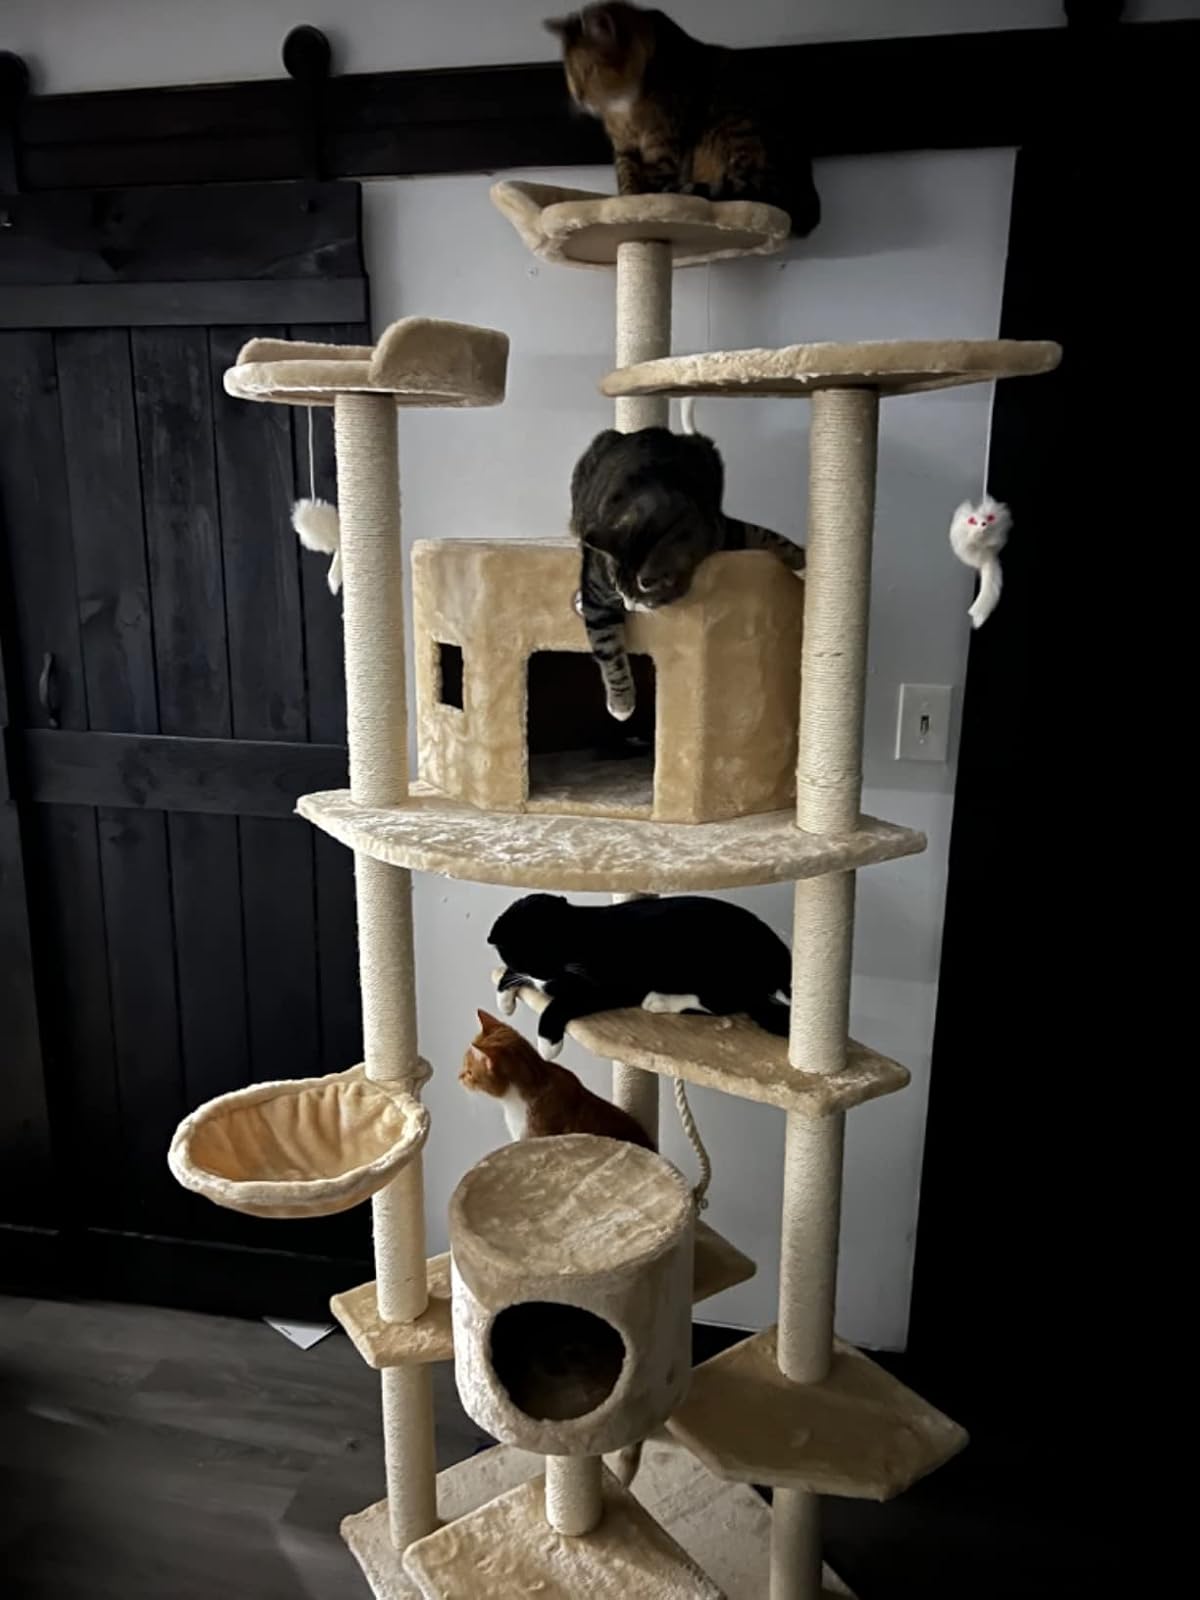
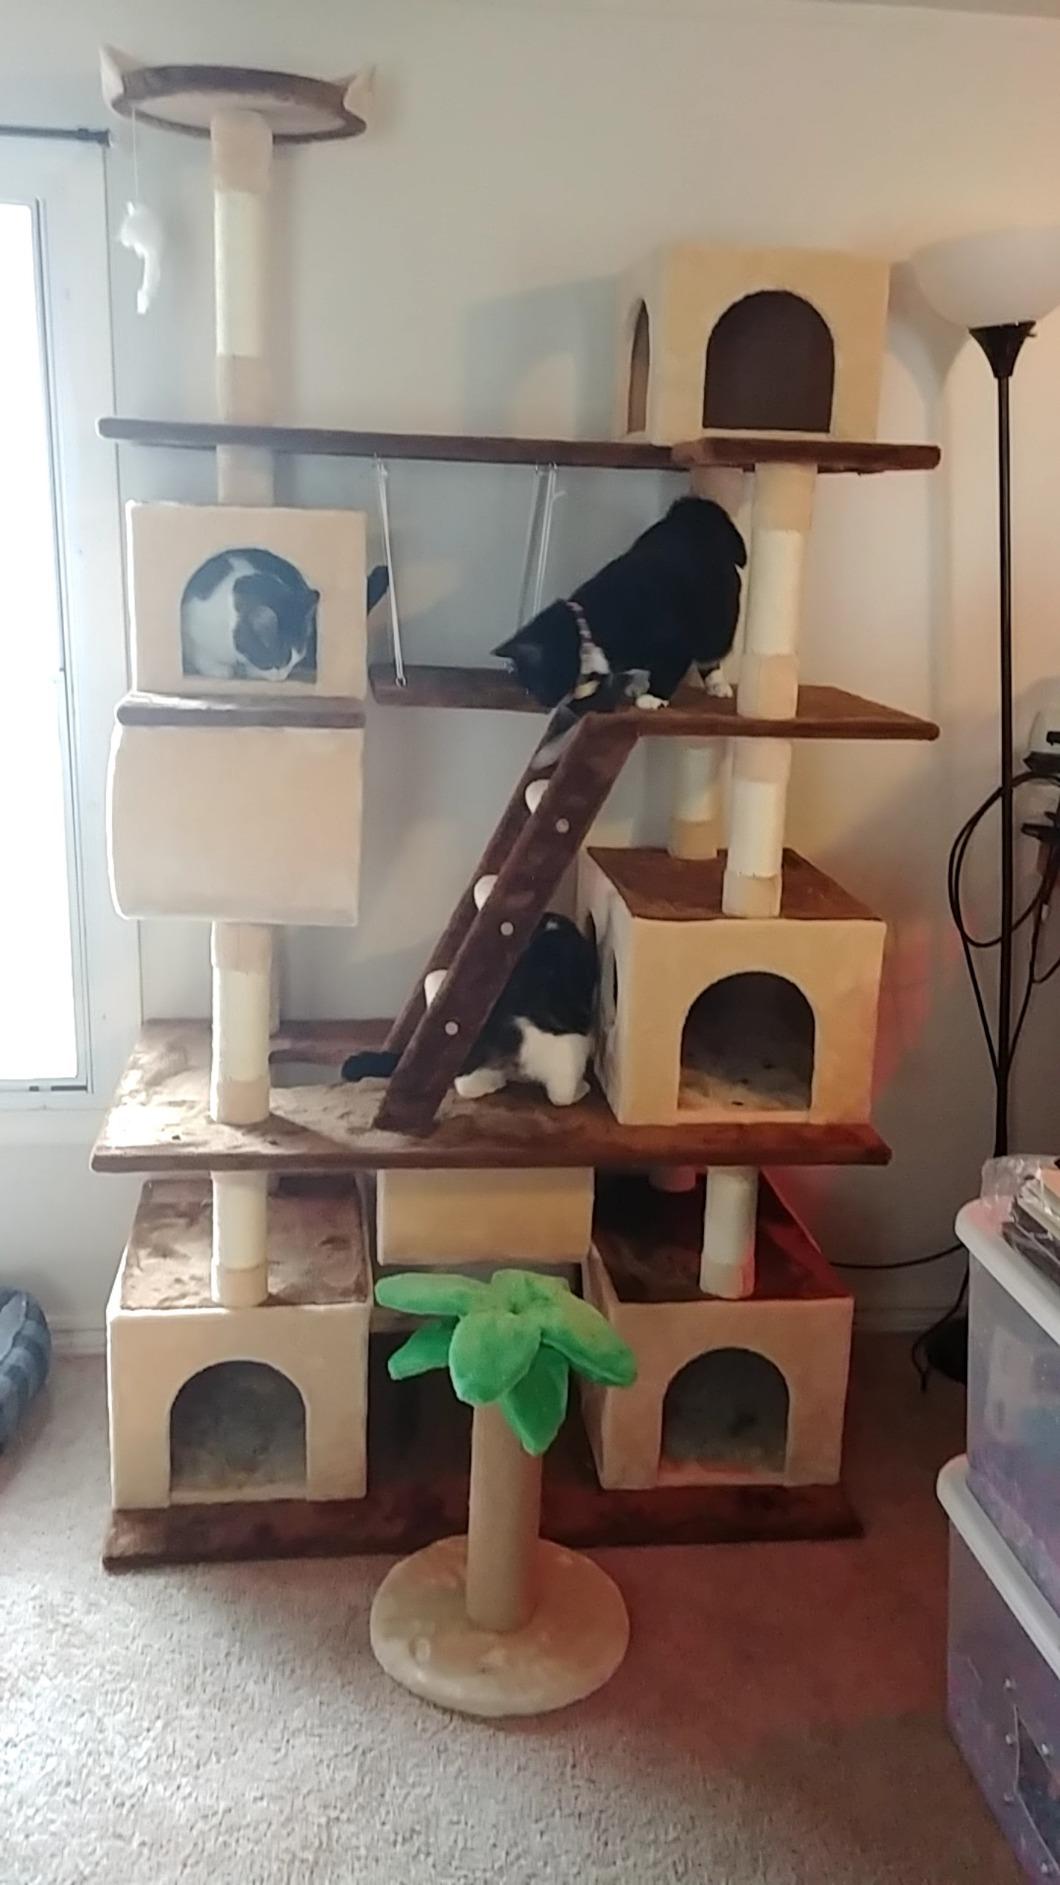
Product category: items_cat tree
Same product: no